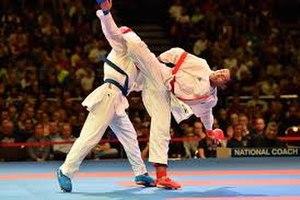
Victoire de Rolle William en finale des championnats du mondes 2014
Rolle William Stevens né le 14 octobre 1985 à Sarcelles en Île-de-France, est un karatéka de l'AASS karaté Sarcelles, ancien membre de l'équipe de France de karaté en -67 kg de 2003 à 2014.